Mount Carmel, Illinois

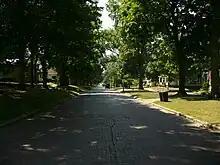
Cherry St. near 7th street is home to some of the oldest homes in Mount Carmel, and still retains its brick surface and sidewalk.

As of the census of 2000, there were 7,982 people, 3,302 households, and 2,146 families residing in the city. The population density was . There were 3,653 housing units at an average density of . The racial makeup of the city was 97.69% White, 0.48% African American, 0.19% Native American, 0.51% Asian, 0.08% Pacific Islander, 0.29% from other races, and 0.76% from two or more races. Hispanic or Latino of any race were 0.86% of the population.